Johnny (2018 film)

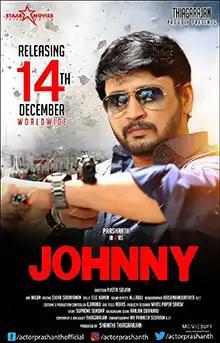
Theatrical release poster

Johnny is a 2018 Indian Tamil-language action thriller film directed by Pa. Vetriselvan and produced and written by Thiagarajan. The film stars Prashanth and Sanchita Shetty, with Prabhu, Anandaraj, Ashutosh Rana, Aathma Patrick, and Sayaji Shinde amongst others in supporting roles. It is a remake of the 2007 Hindi film "Johnny Gaddaar". The film was released on 14 December 2018.